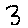
Label: 3